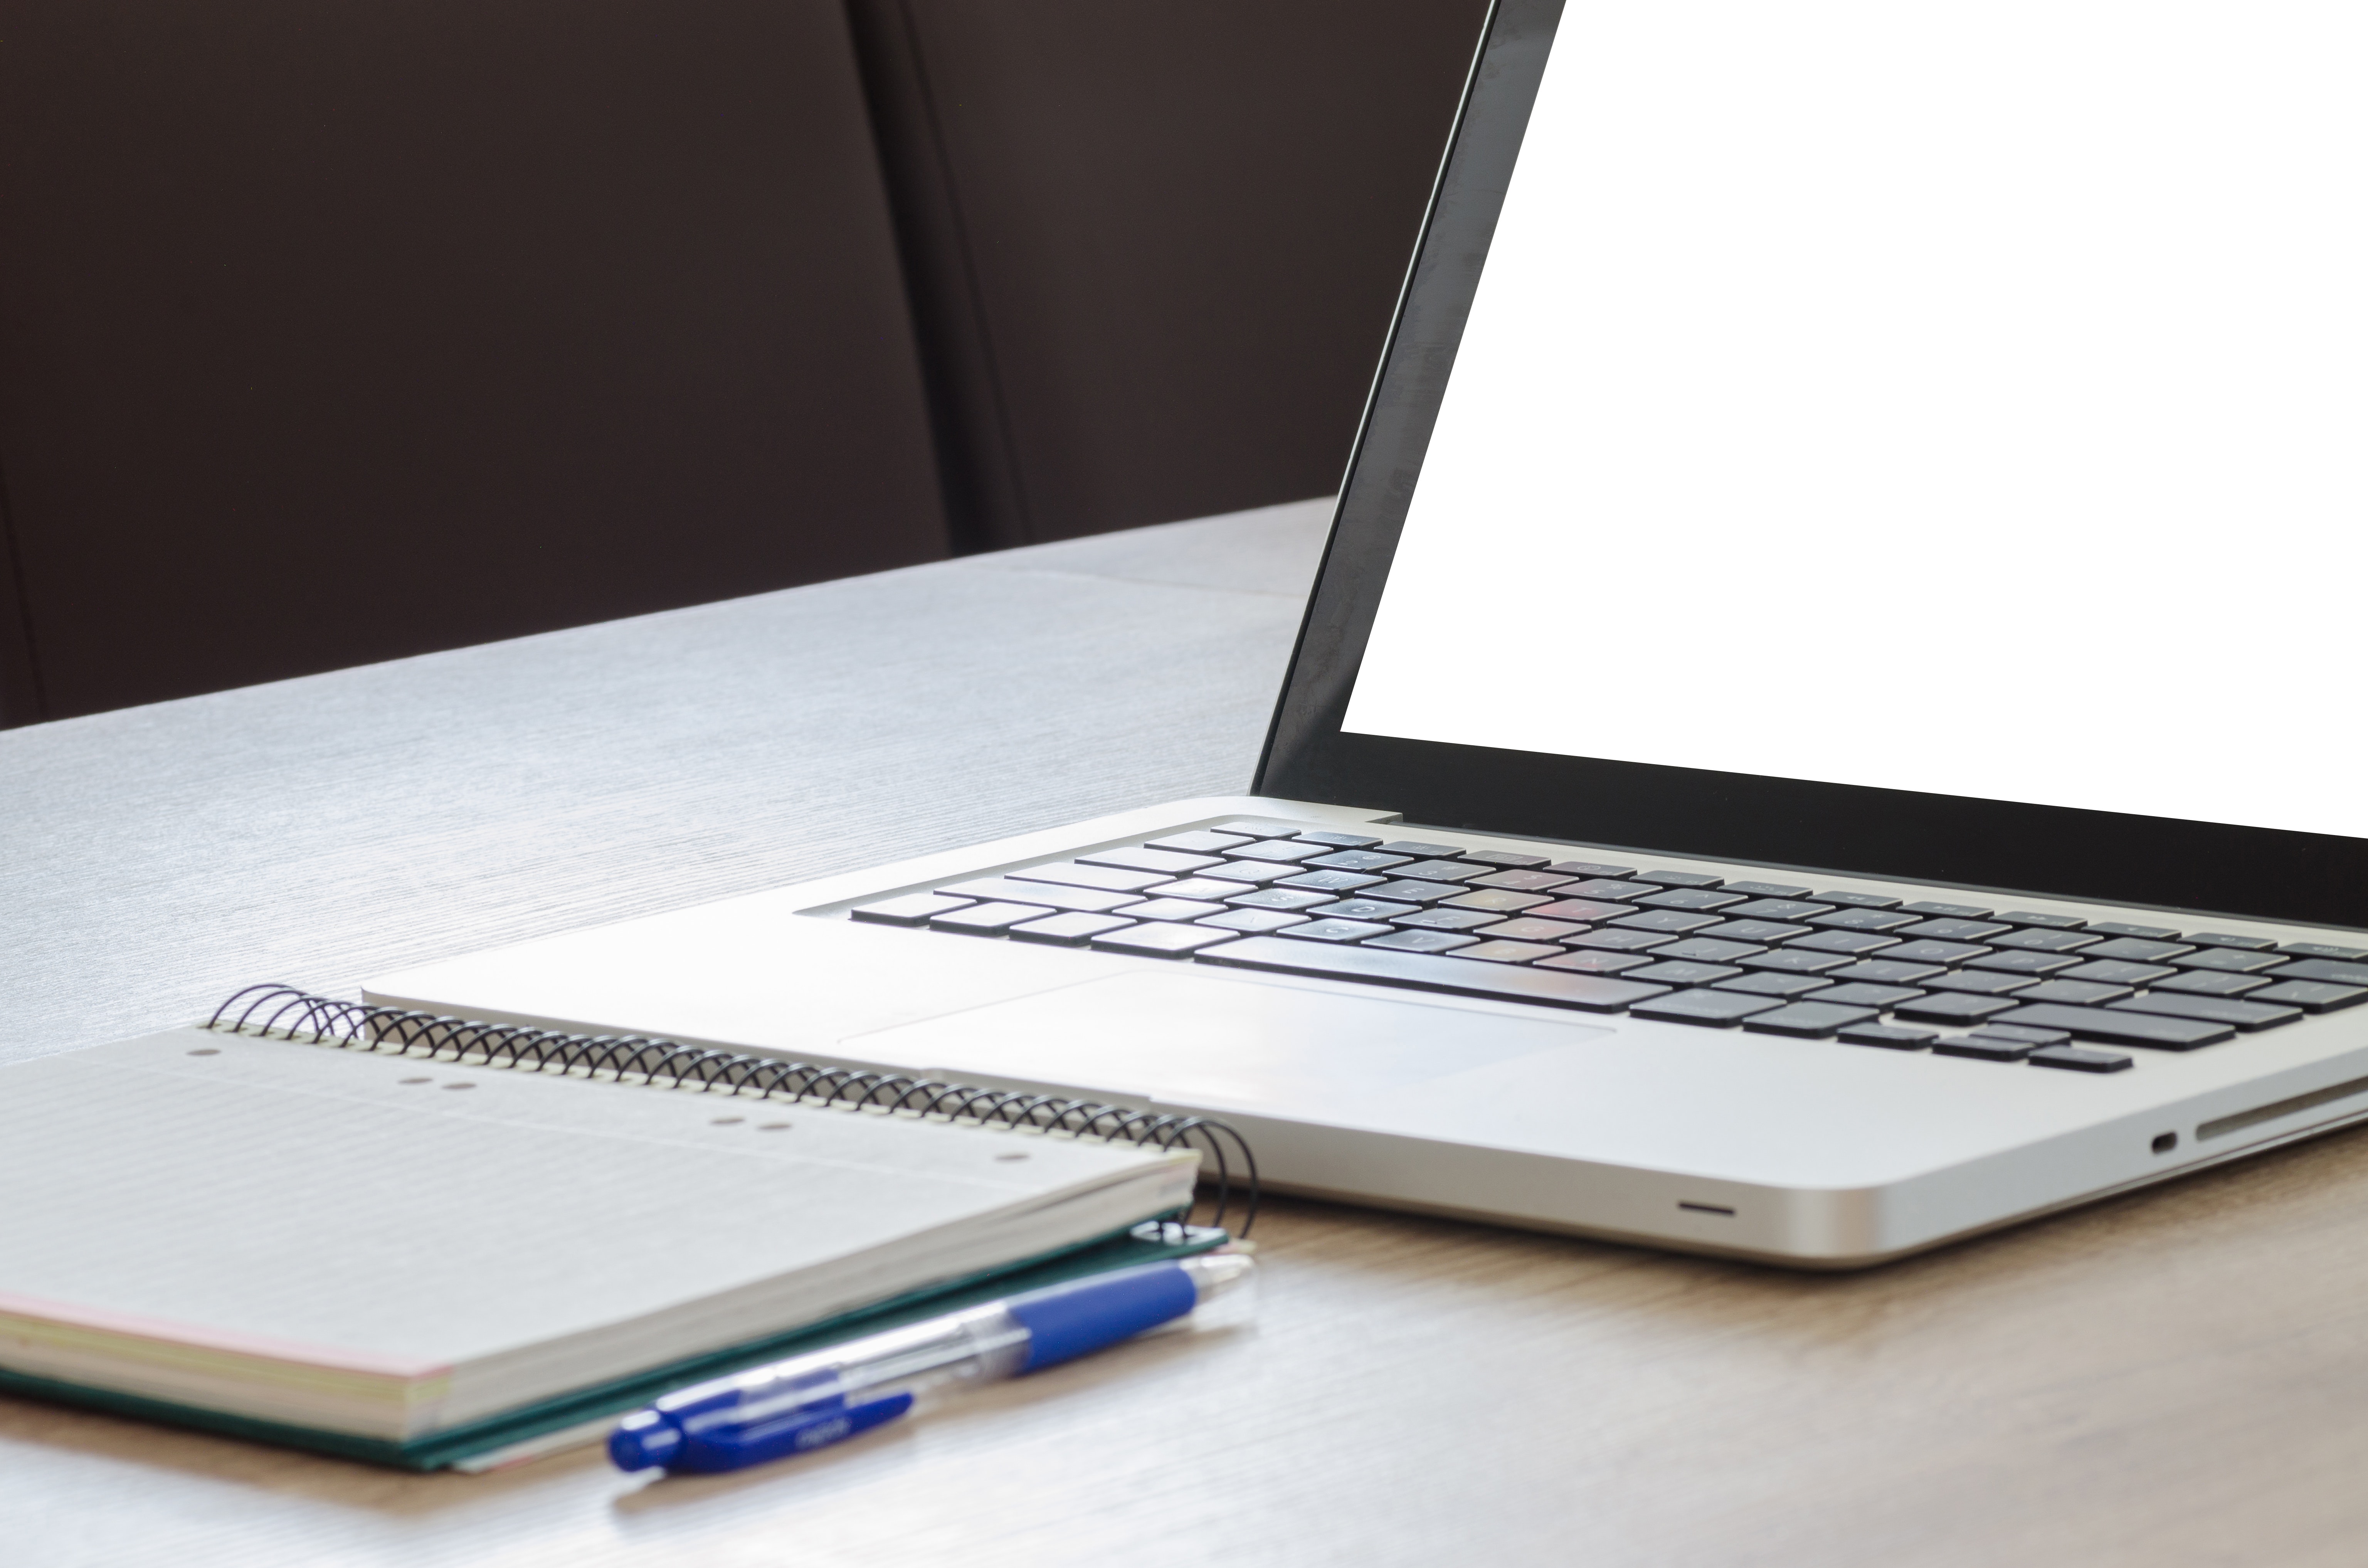
laptop, netbook, personal computer, technology, electronic device, computer, notebook, touchpad, office equipment, laptop part, gadget, computer accessory